Arcade Paradise

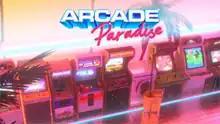

Arcade Paradise is a business simulation video game developed by Nosebleed Interactive and published by Wired Productions. It was released August 11, 2022, for Microsoft Windows, Nintendo Switch, PlayStation 4, PlayStation 5, Xbox One, and Xbox Series X/S and October 13, 2022, for Amazon Luna and Google Stadia. The player character grows a struggling laundromat business into a thriving arcade. It received mixed to generally favorable reviews from critics. Metacritic aggregate scores range from 72 out of 100 for Windows, and 83 out of 100 for Switch.